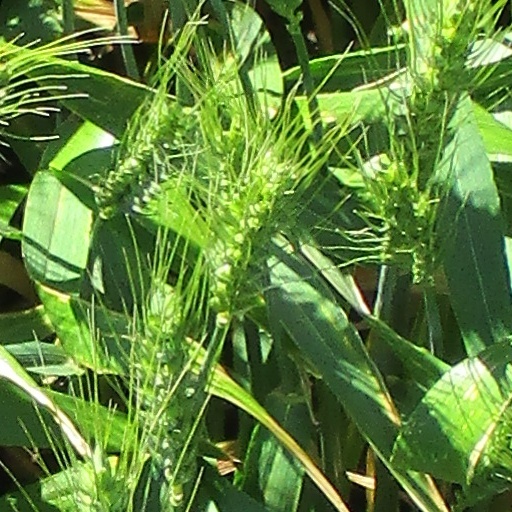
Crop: wheat